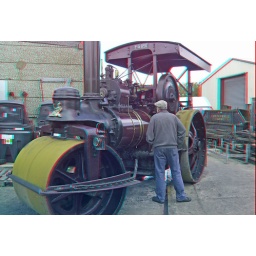
The Bluebell Railway in anaglyph 3D stereo red cyan glasses needed